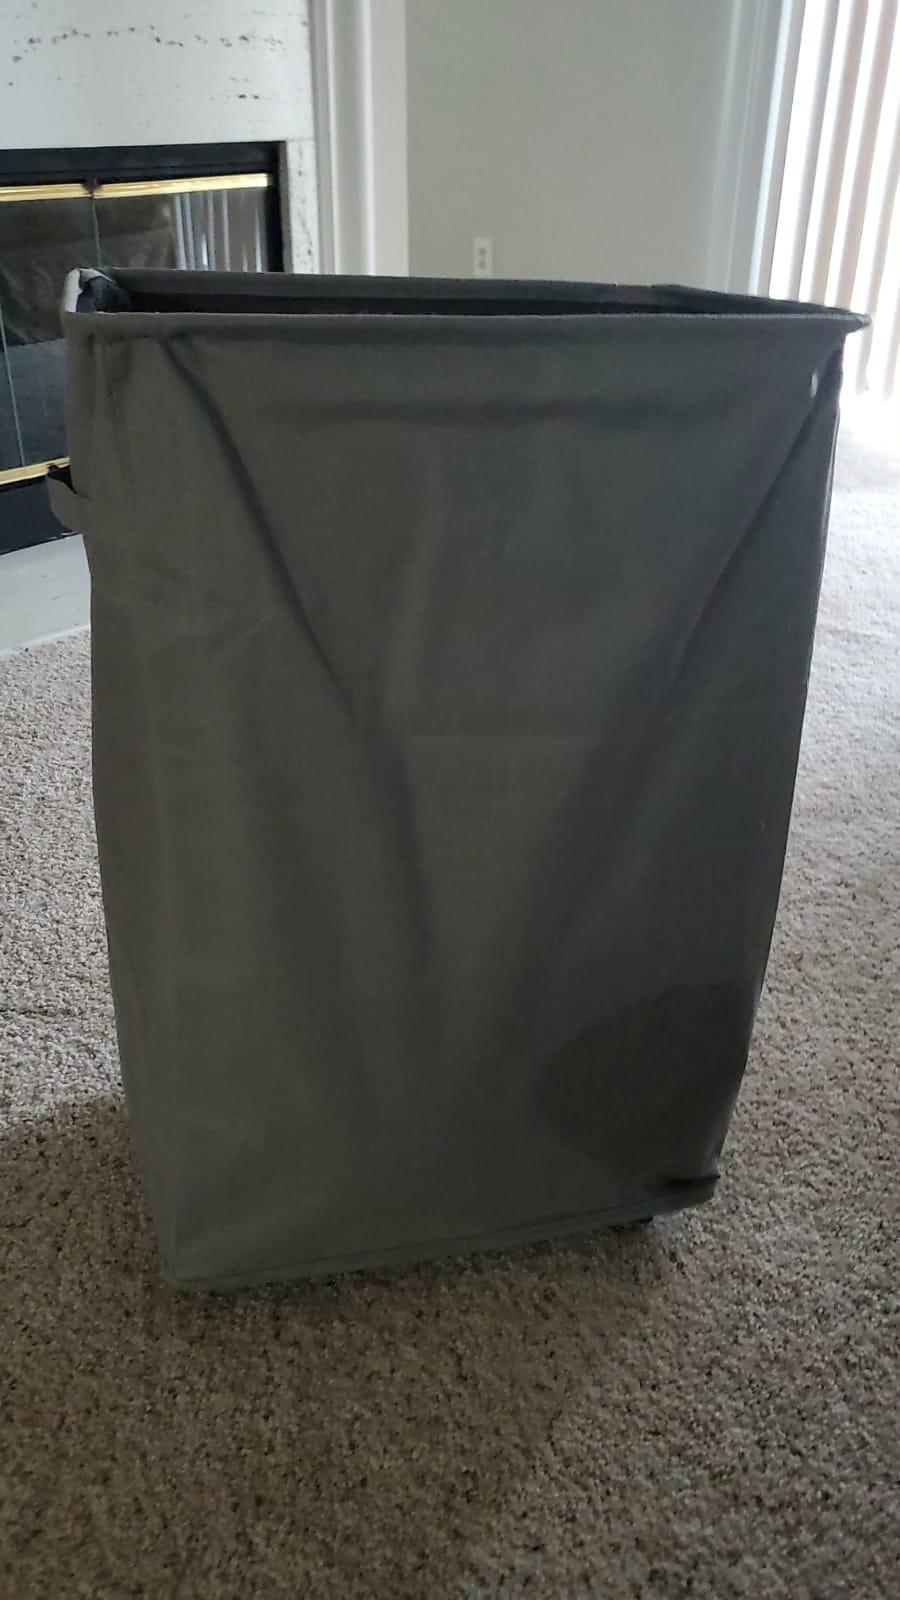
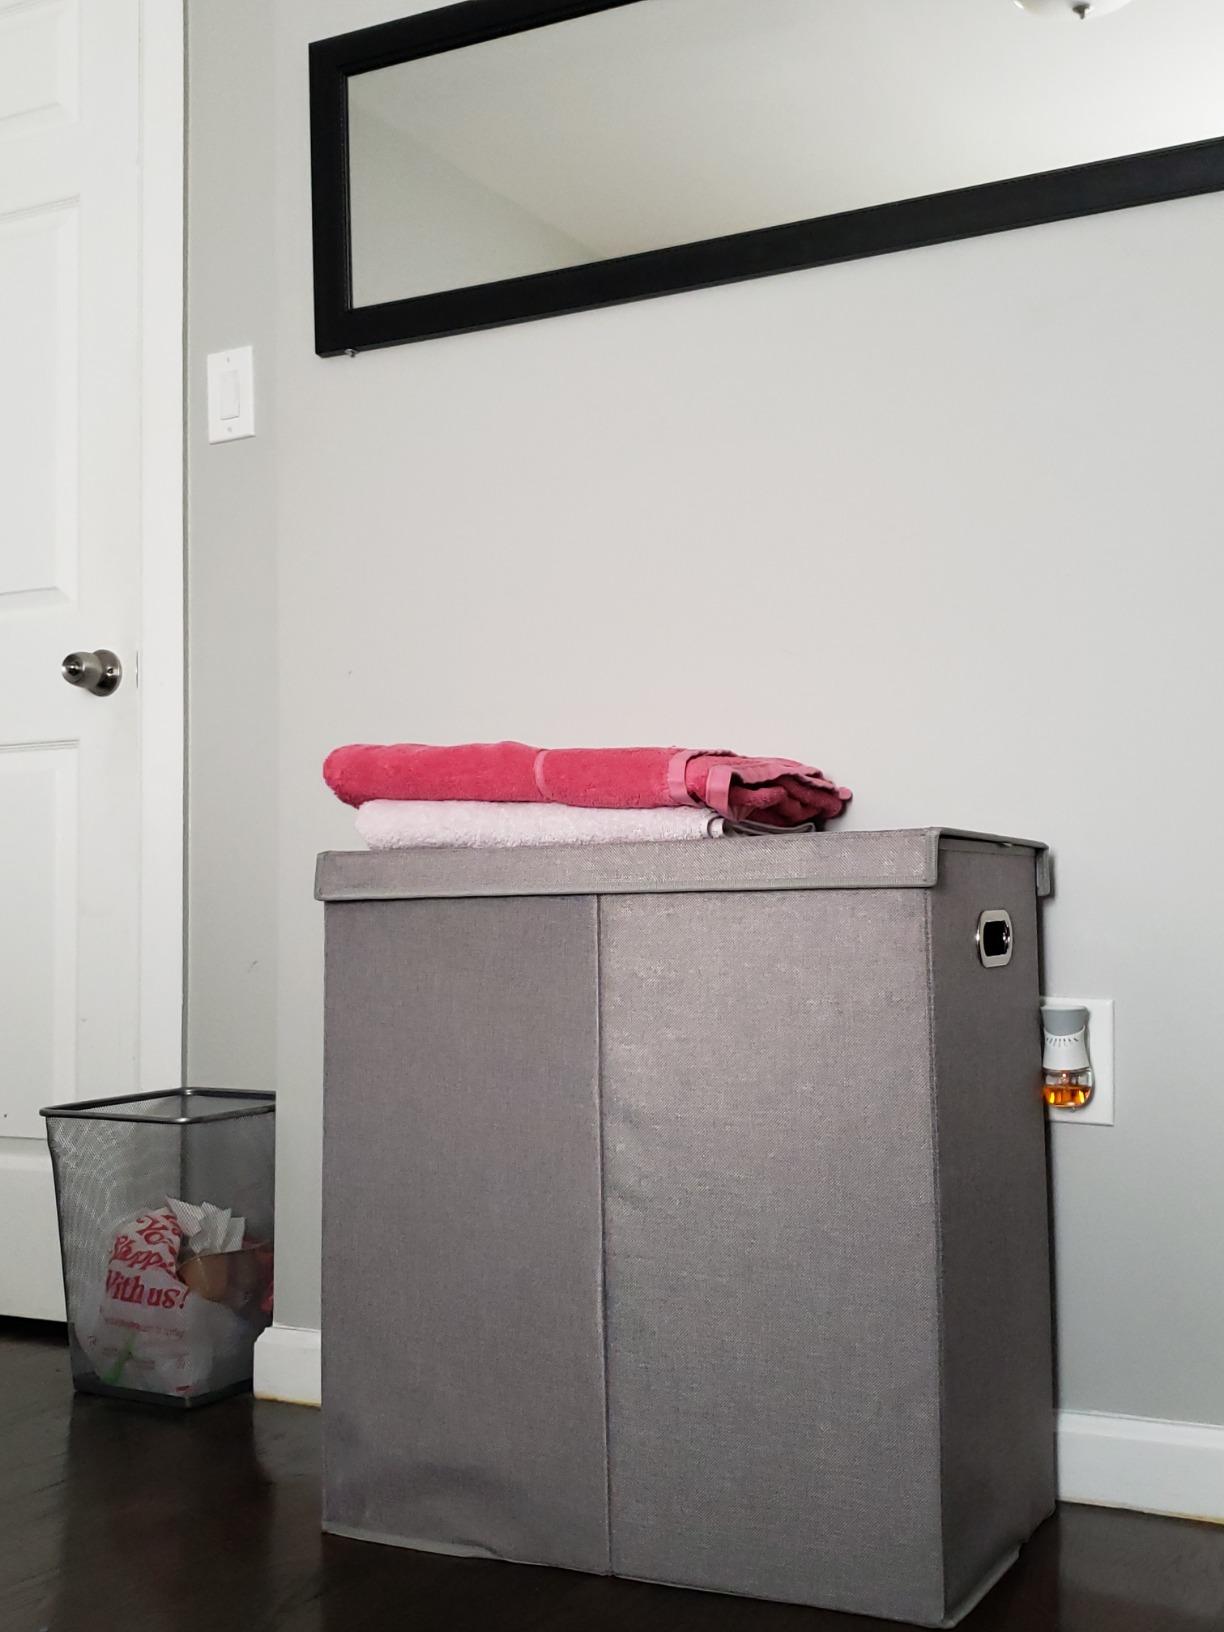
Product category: items_hamper
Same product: no